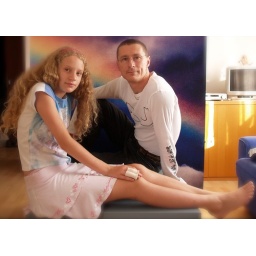
The backdrop came from a window display in a dress shop. Not bad for a tenner!